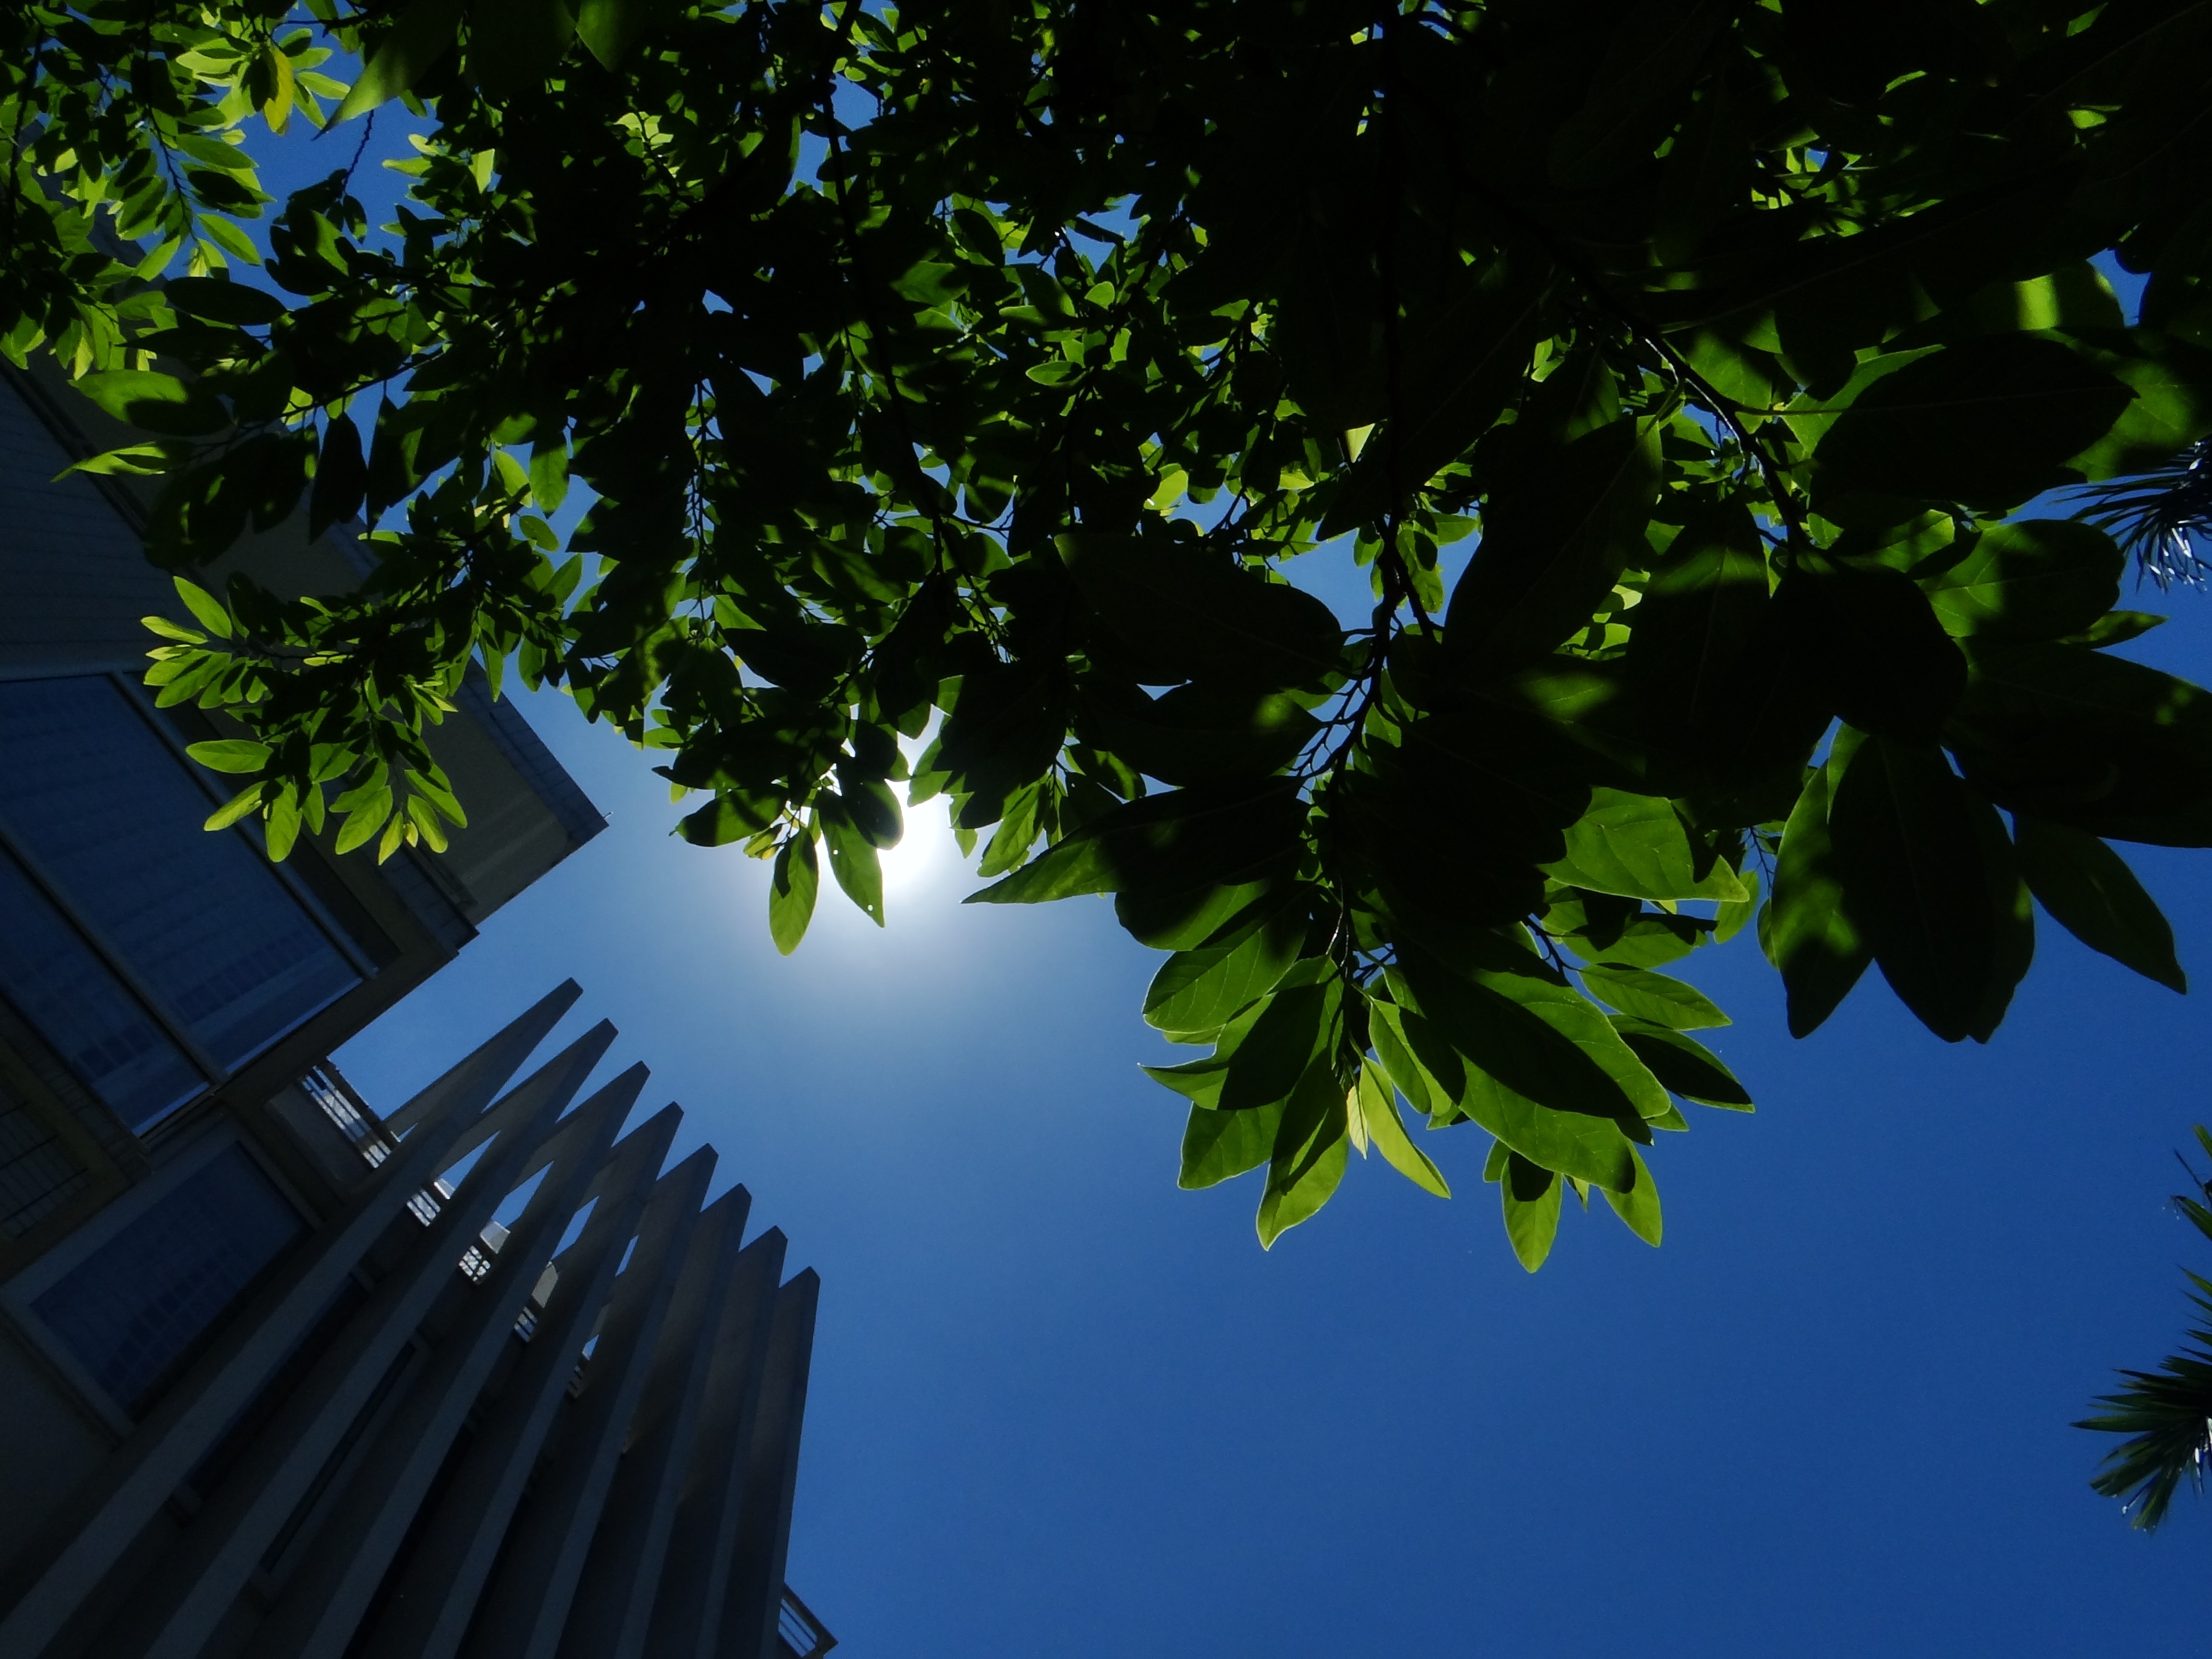
tree, nature, branch, light, plant, sky, sunlight, leaf, flower, green, botany, blue, woody plant, arecales